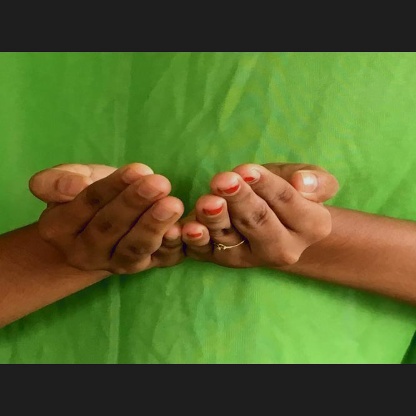
Mudra: Pushpaputa